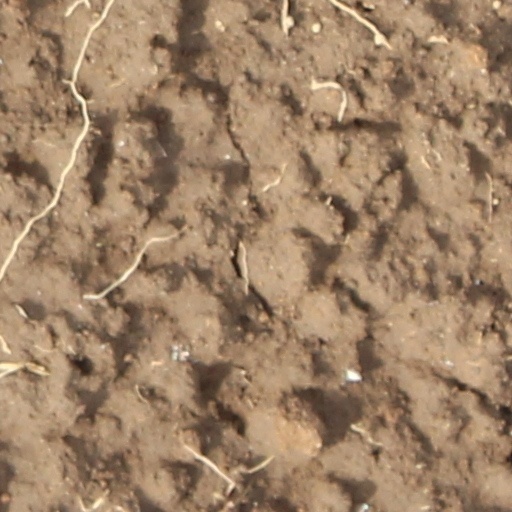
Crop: wheat